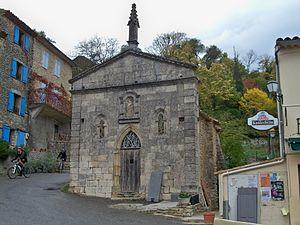
Chapelle à Saint Martin de Castillon (Vaucluse, France)
Saint-Martin-de-Castillon est une commune française, située dans le département de Vaucluse en région Provence-Alpes-Côte d'Azur.